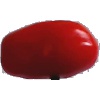
Label: Tomato 2